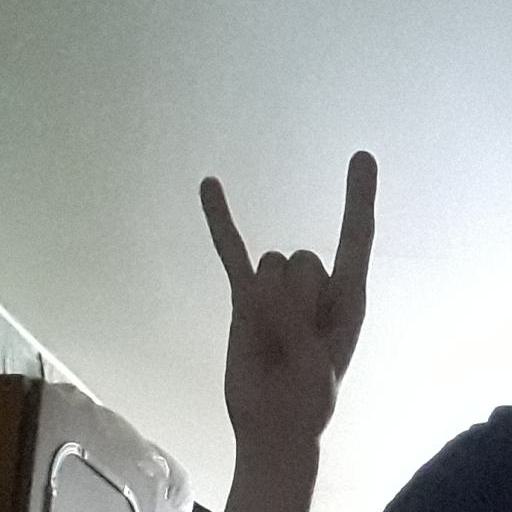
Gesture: rock